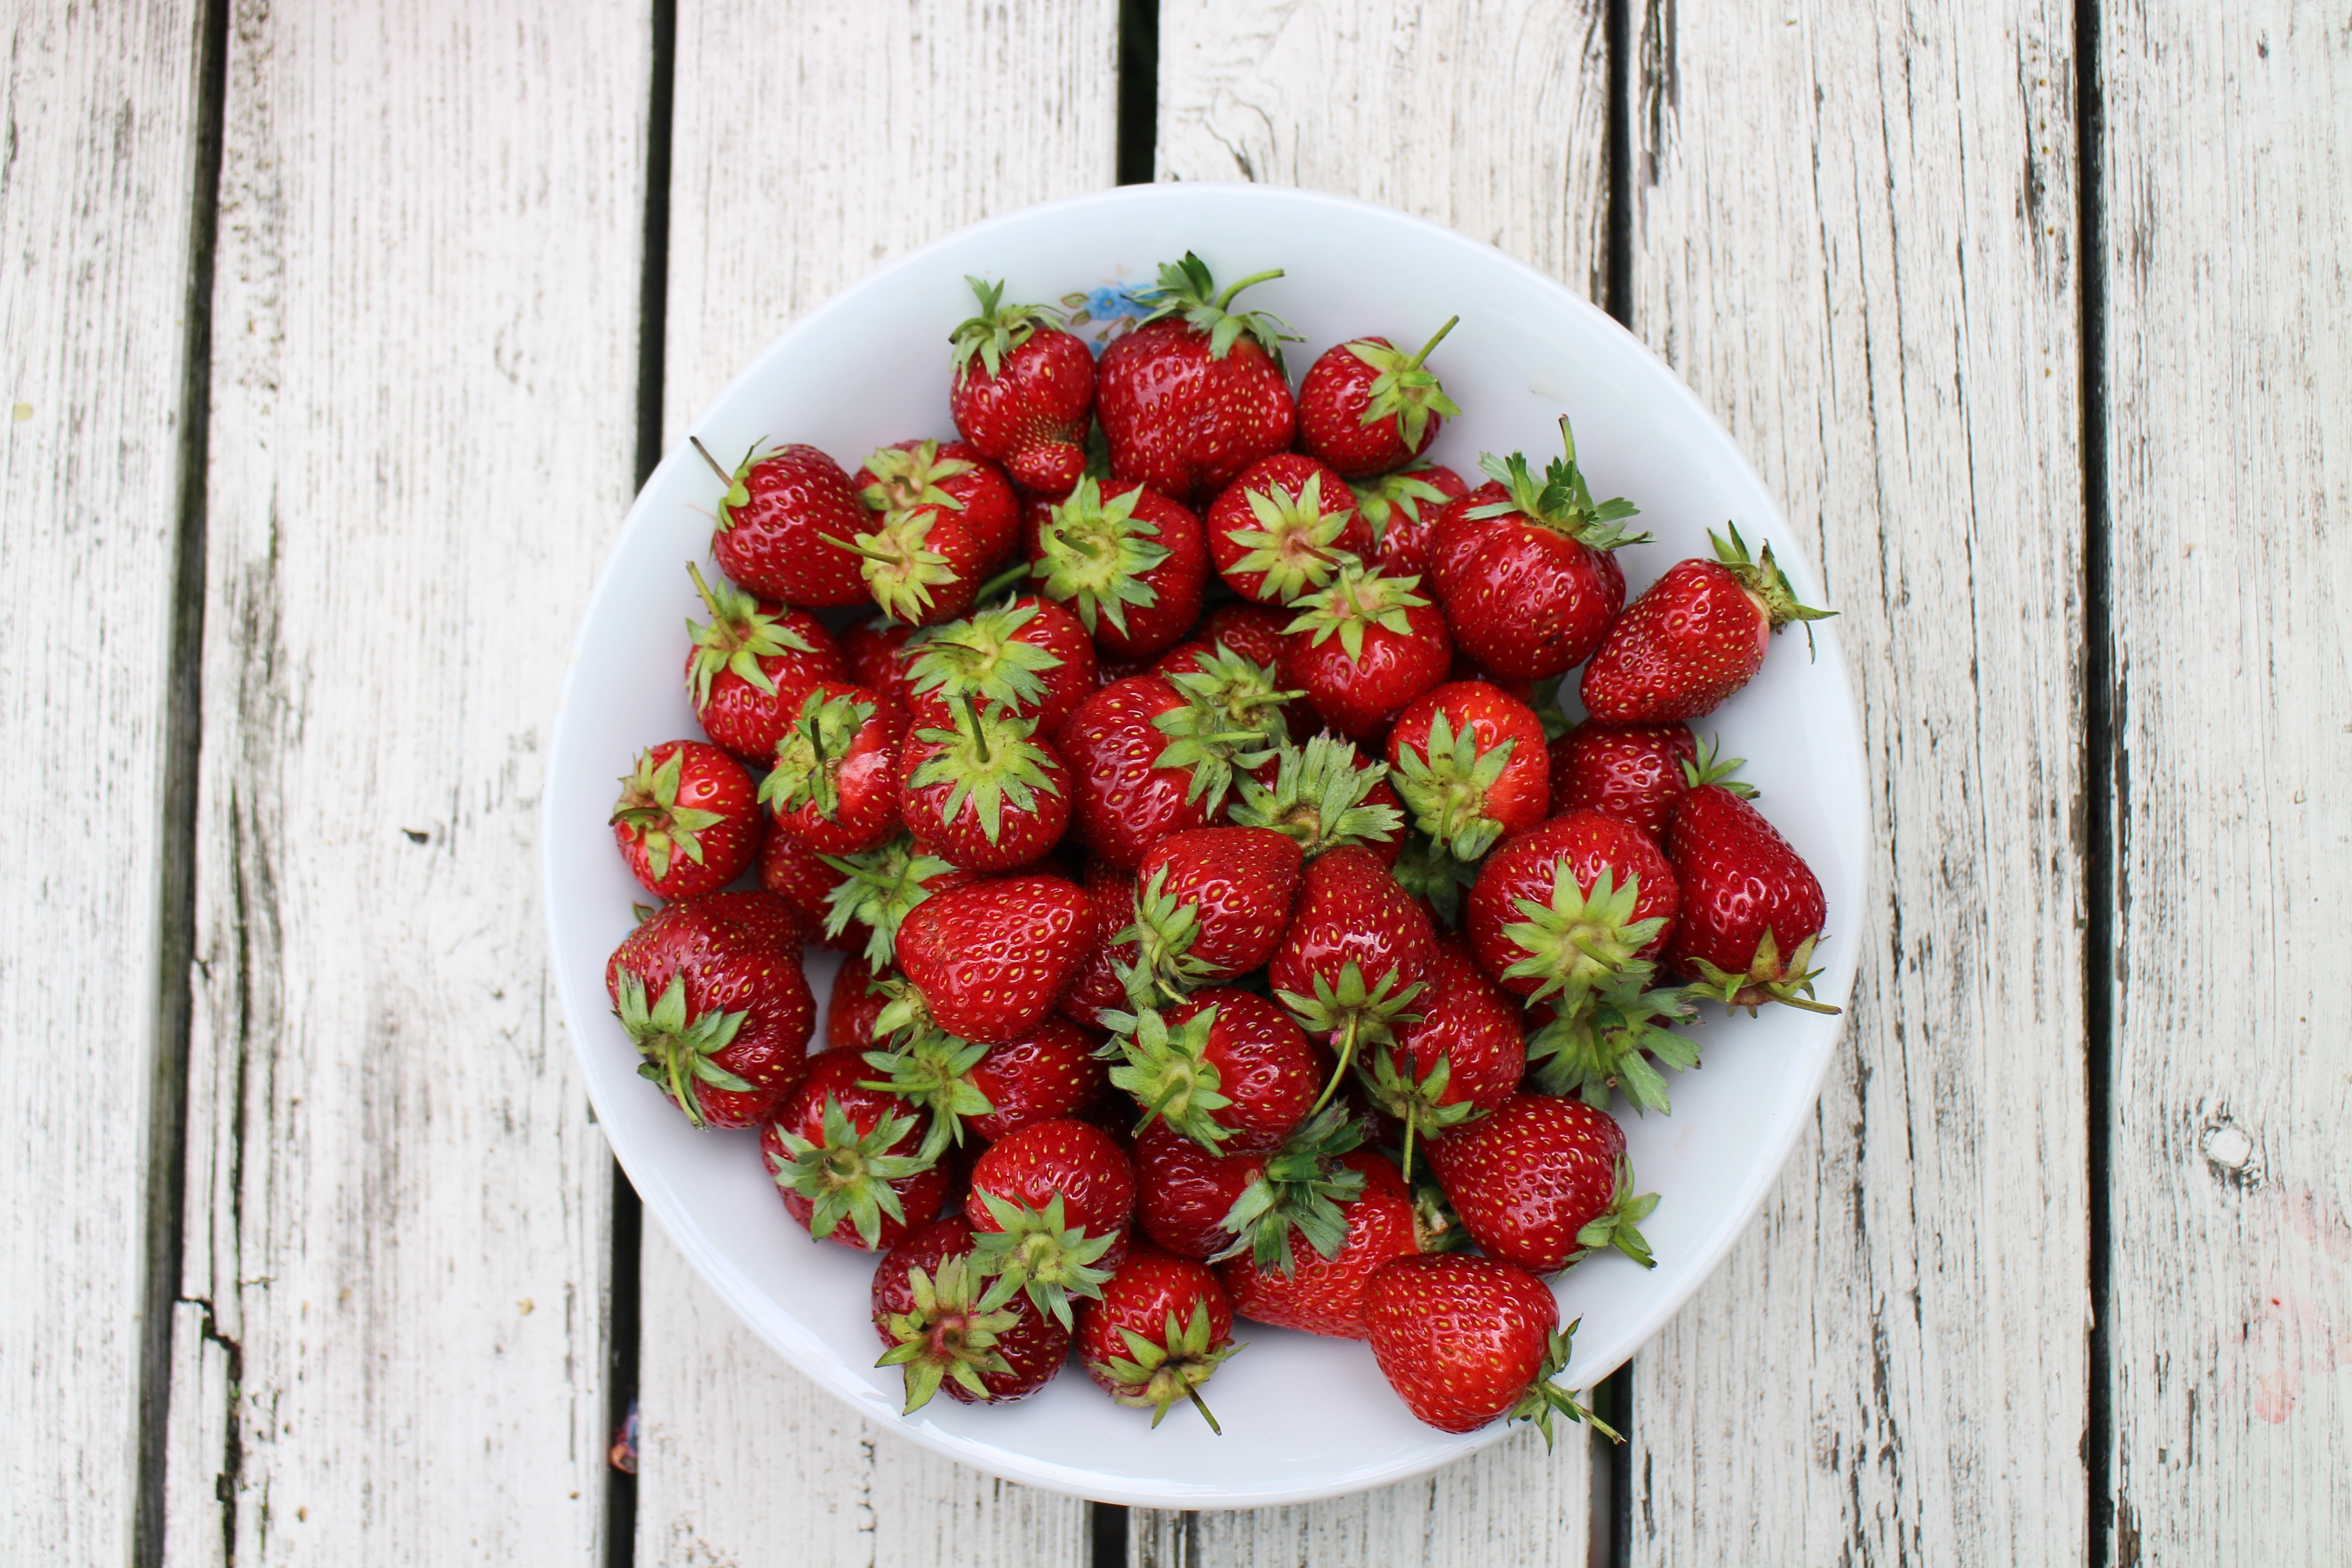
table, plant, white, raspberry, fruit, berry, sweet, summer, bowl, food, green, red, produce, garden, healthy, eat, delicious, strawberry, fruit bowl, tasty, fruits, strawberries, vitamins, frisch, appetizing